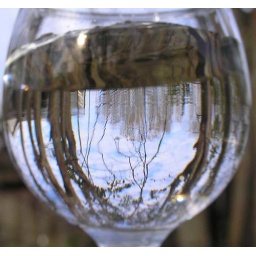
trees in a glass